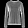
Label: Pullover